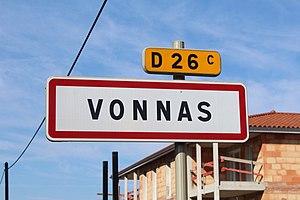
Panneau d'entrée de Vonnas.
Vonnas est une commune française située dans le département de l'Ain, en région Auvergne-Rhône-Alpes, au sud de la Bresse savoyarde et non loin de la Dombes. Elle appartient au canton dont elle est le chef-lieu.